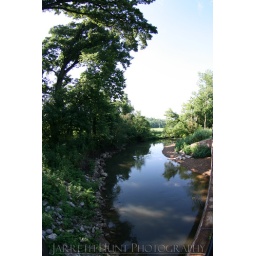
taken on the beautiful bike trails near my house :D